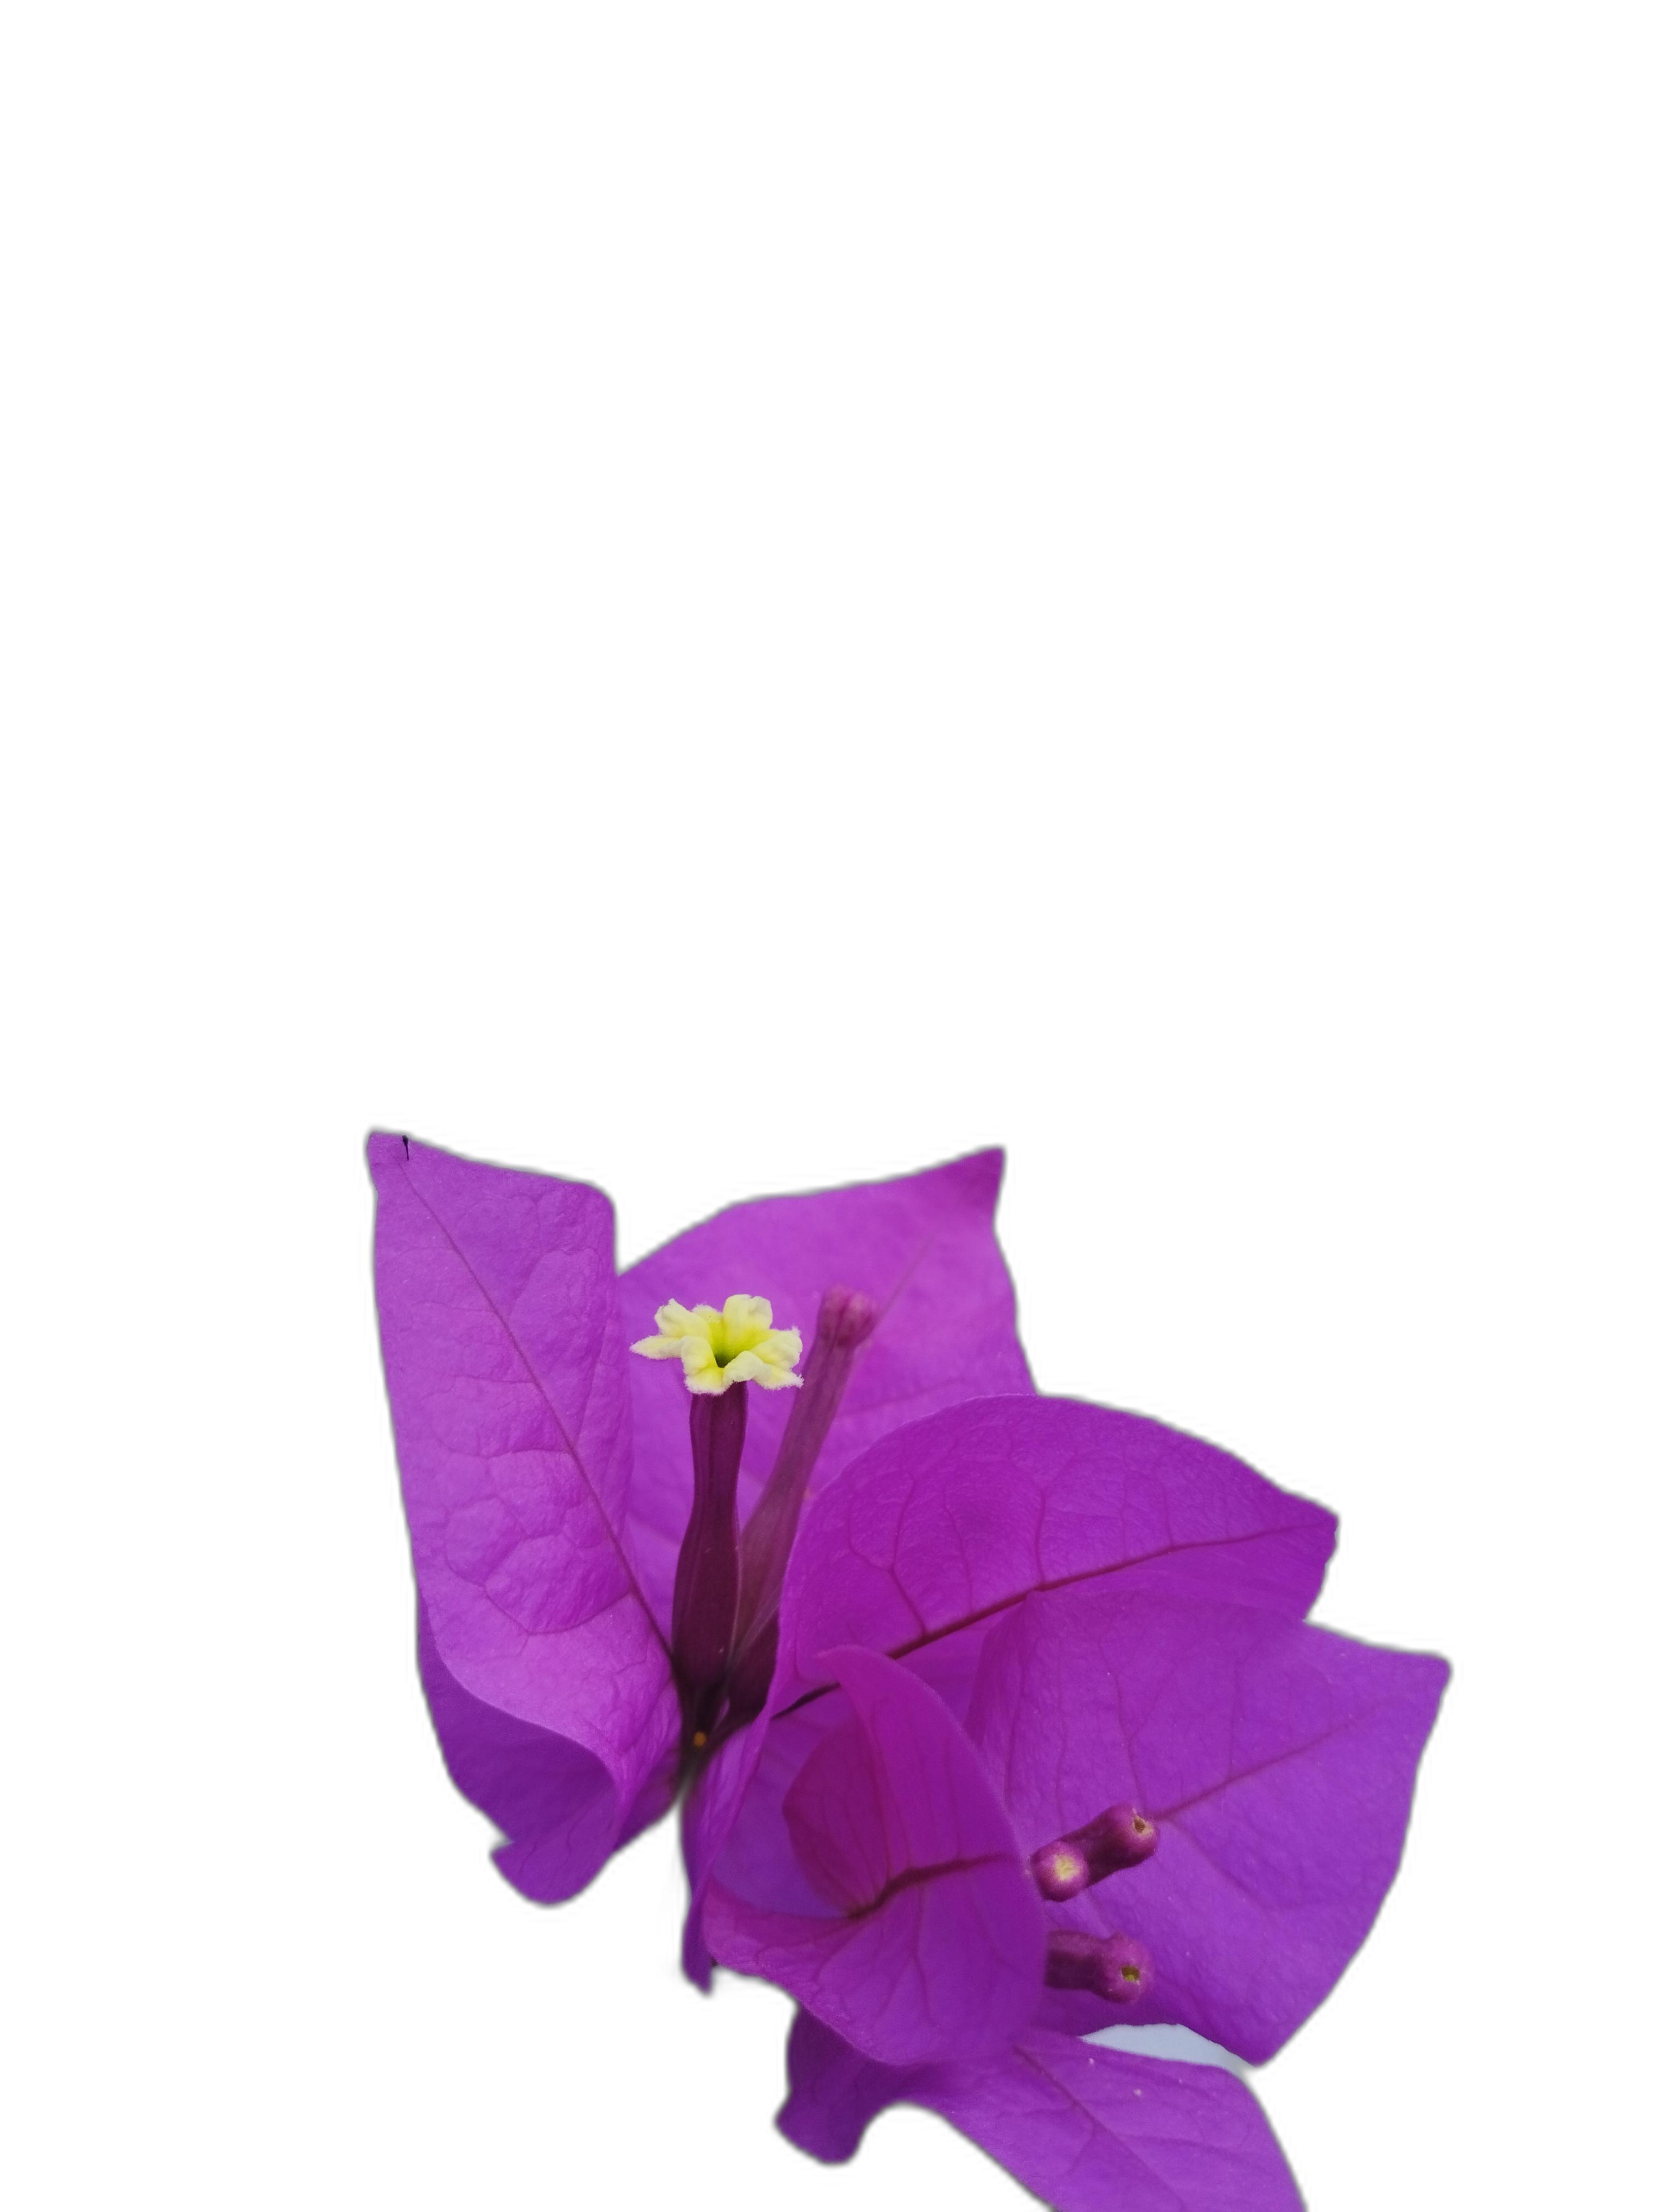
Label: Bougainvillea